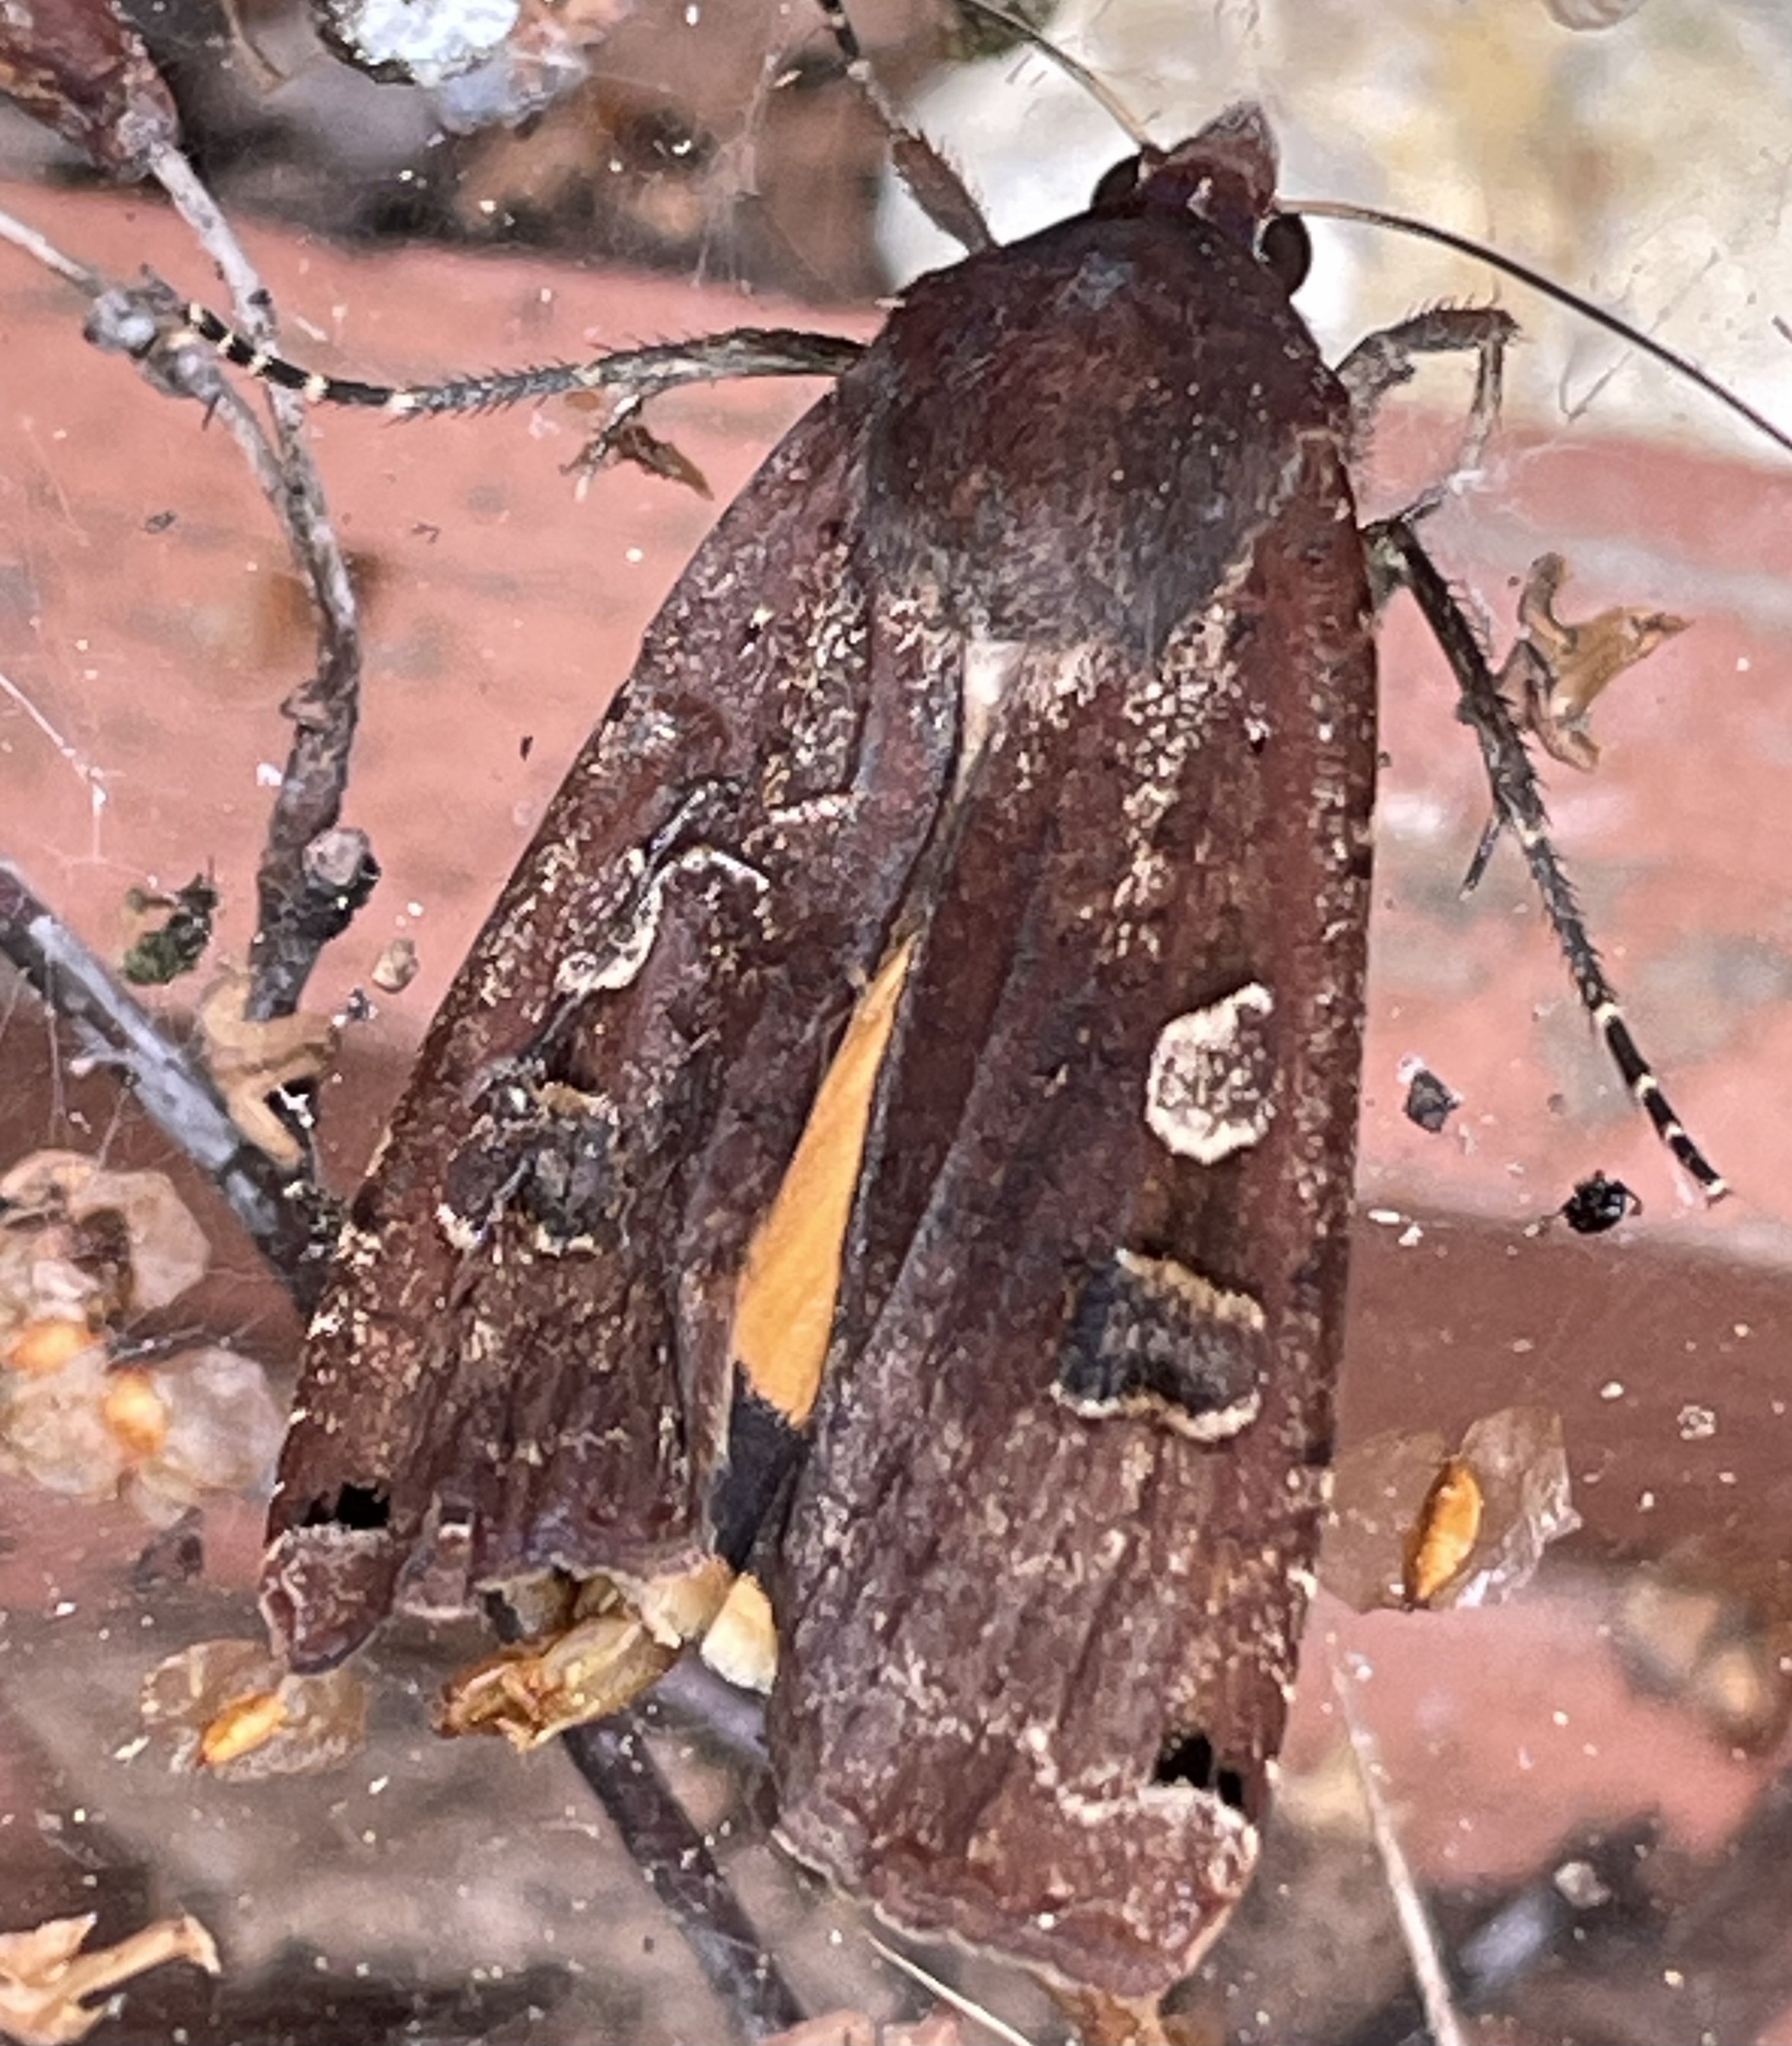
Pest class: cutworms